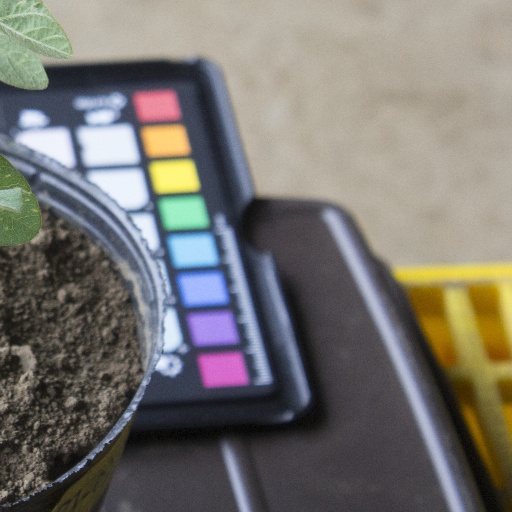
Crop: soybean